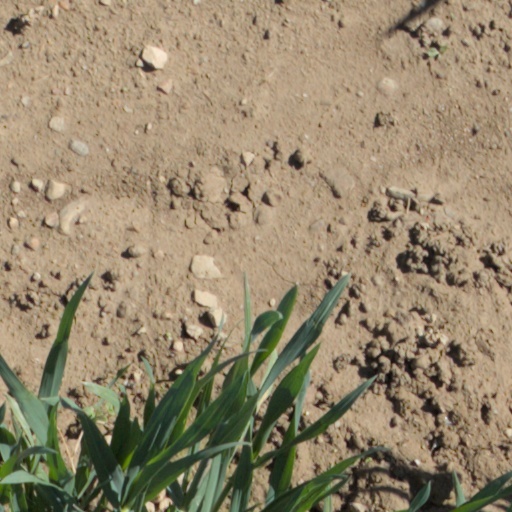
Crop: wheat